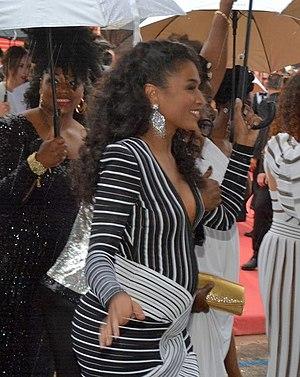
Sara Martins, Festival de Cannes 2018.
Sara Martins est une actrice franco-portugaise née le 19 août 1977 à Faro au Portugal.